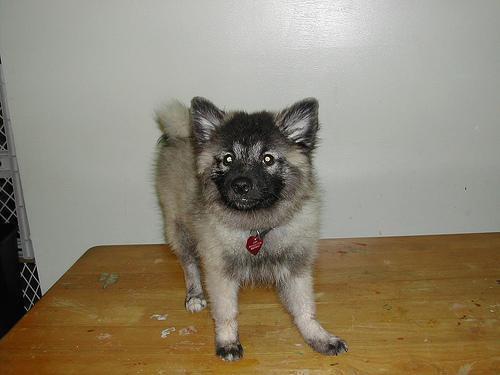
keeshond